TraumaMan

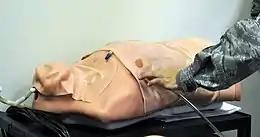

TraumaMan is a surgical simulation manikin used for teaching surgical skills, including the American College of Surgeons' Advanced Trauma Life Support (ATLS) program, to medical professionals. TraumaMan is also used to advance surgical skills in combat situations.